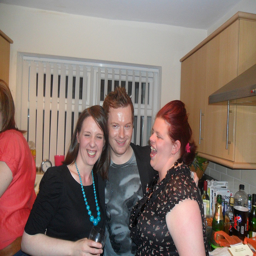
A woman standing next to a man with a red head.
A man that is standing with two women.
a man and two women are all in the kitchen
A group of people that are standing together.
A young woman is singing next to a couple at a party.